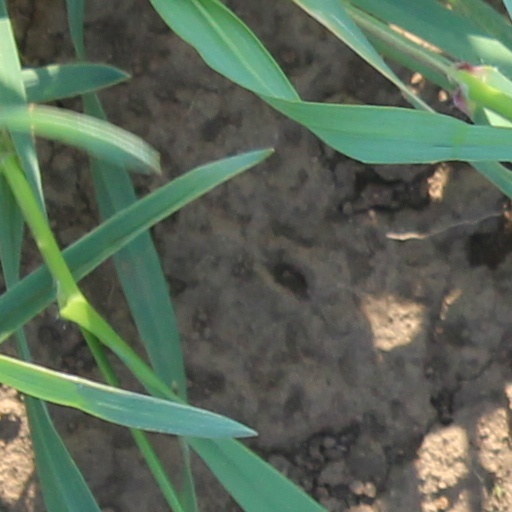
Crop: wheat